John Leddy

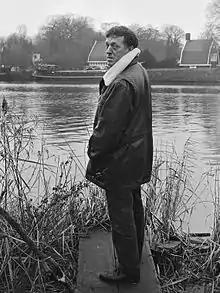
Leddy in 1984

Johannes Nicolaas Leddy (12 January 1930 – 25 December 2022) was a Dutch television and film actor. He was most known for his roles as Jan Engelmoer in the television series "De kleine waarheid" and as Koos Dobbelsteen in "Zeg 'ns Aaa".